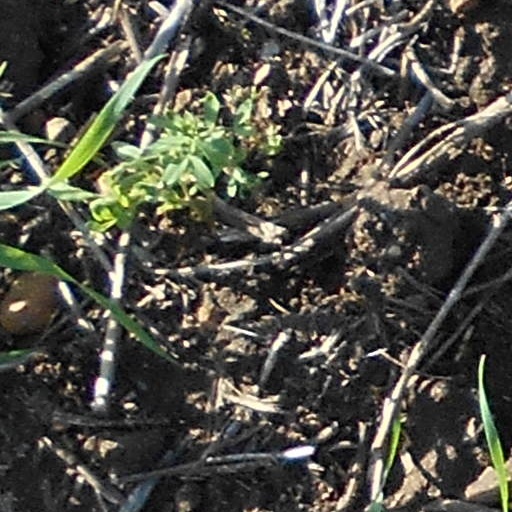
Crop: wheat